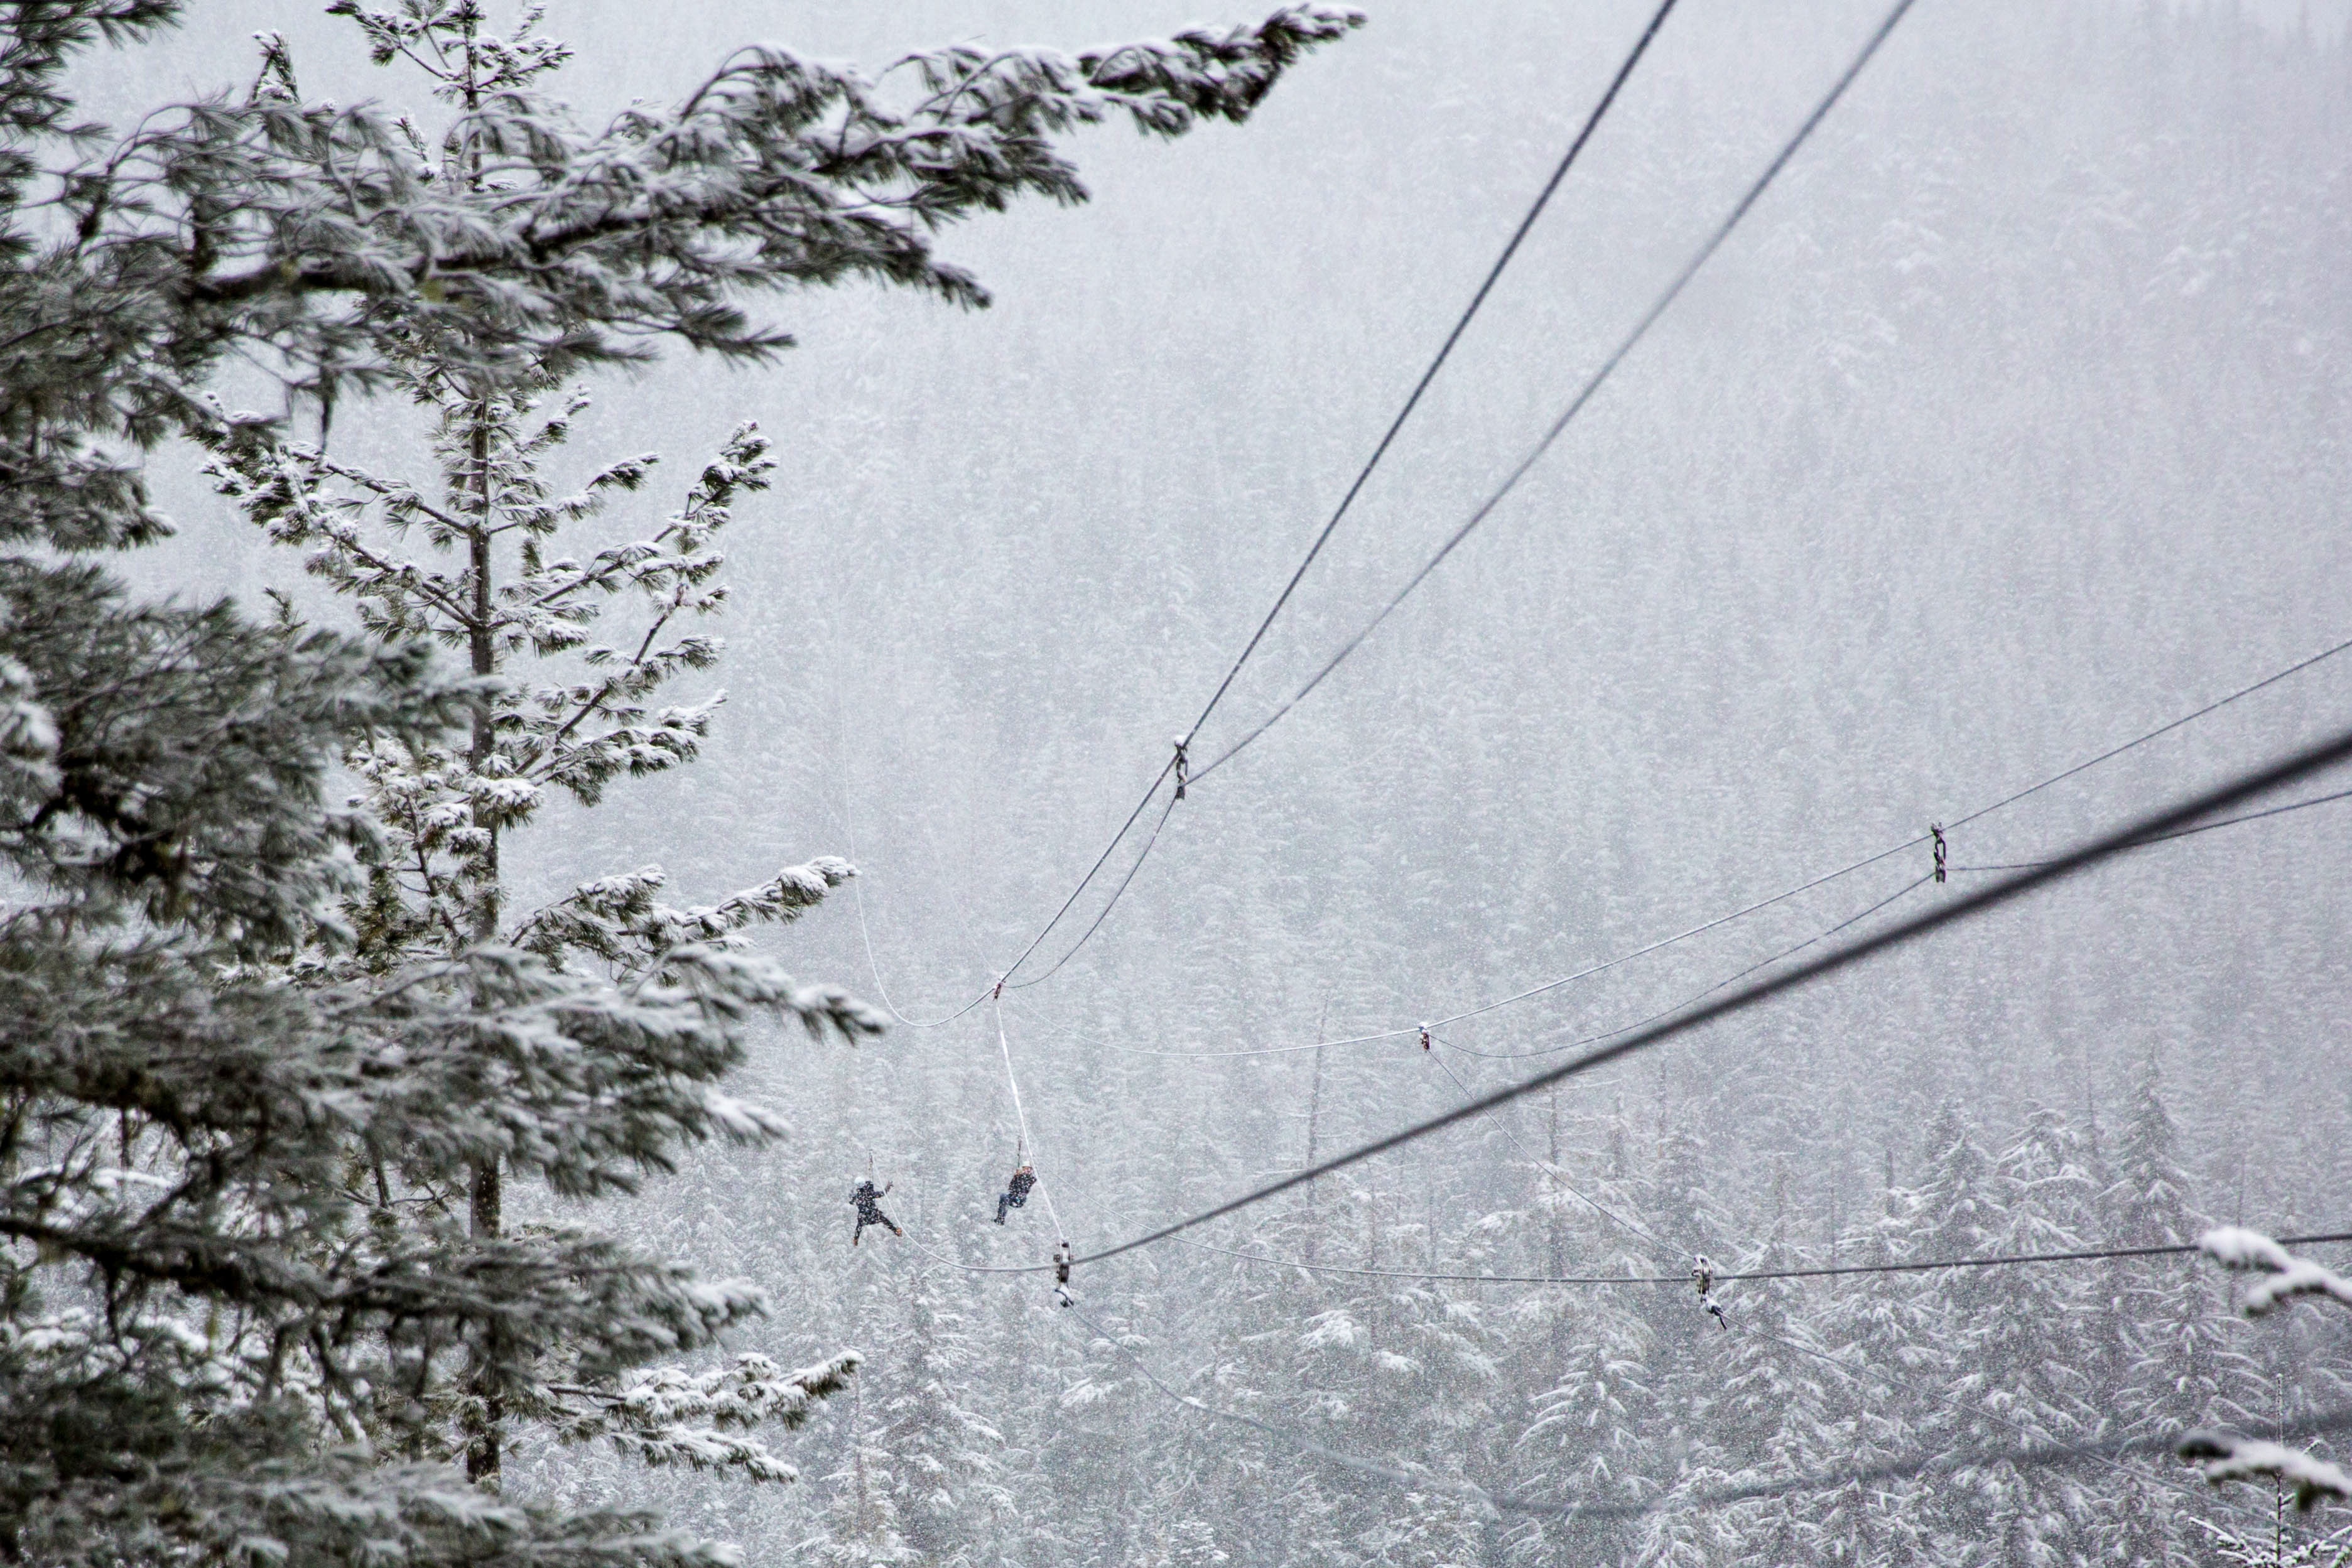
tree, branch, snow, winter, wind, frost, ice, line, weather, season, zip line, zipline, freezing